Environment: lab
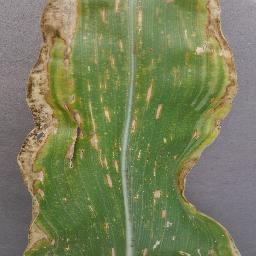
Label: gray_leaf_spot